Manuel José Arce

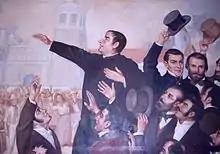
Some of the leaders of the Cry for Independence" on 5 November 1811 in San Salvador. (such as José Matías Delgado, Manuel José Arce and Juan Manuel Rodríguez) appear in the picture of Luis Vergara Ahumada."

He strongly opposed the Mexican Empire of Agustín de Iturbide and its efforts to annex Central America. In April 1822 Manuel Arzú, in command of Guatemalan troops supporting Mexico, occupied the cities of Santa Ana, El Salvador, and Sonsonate. On 3 June 1822, Arzú entered San Salvador, reaching the Plaza Mayor. Nine hours of fighting resulted in many casualties and burned houses. Colonel Arce was one of the commanders of the Salvadoran defenders.